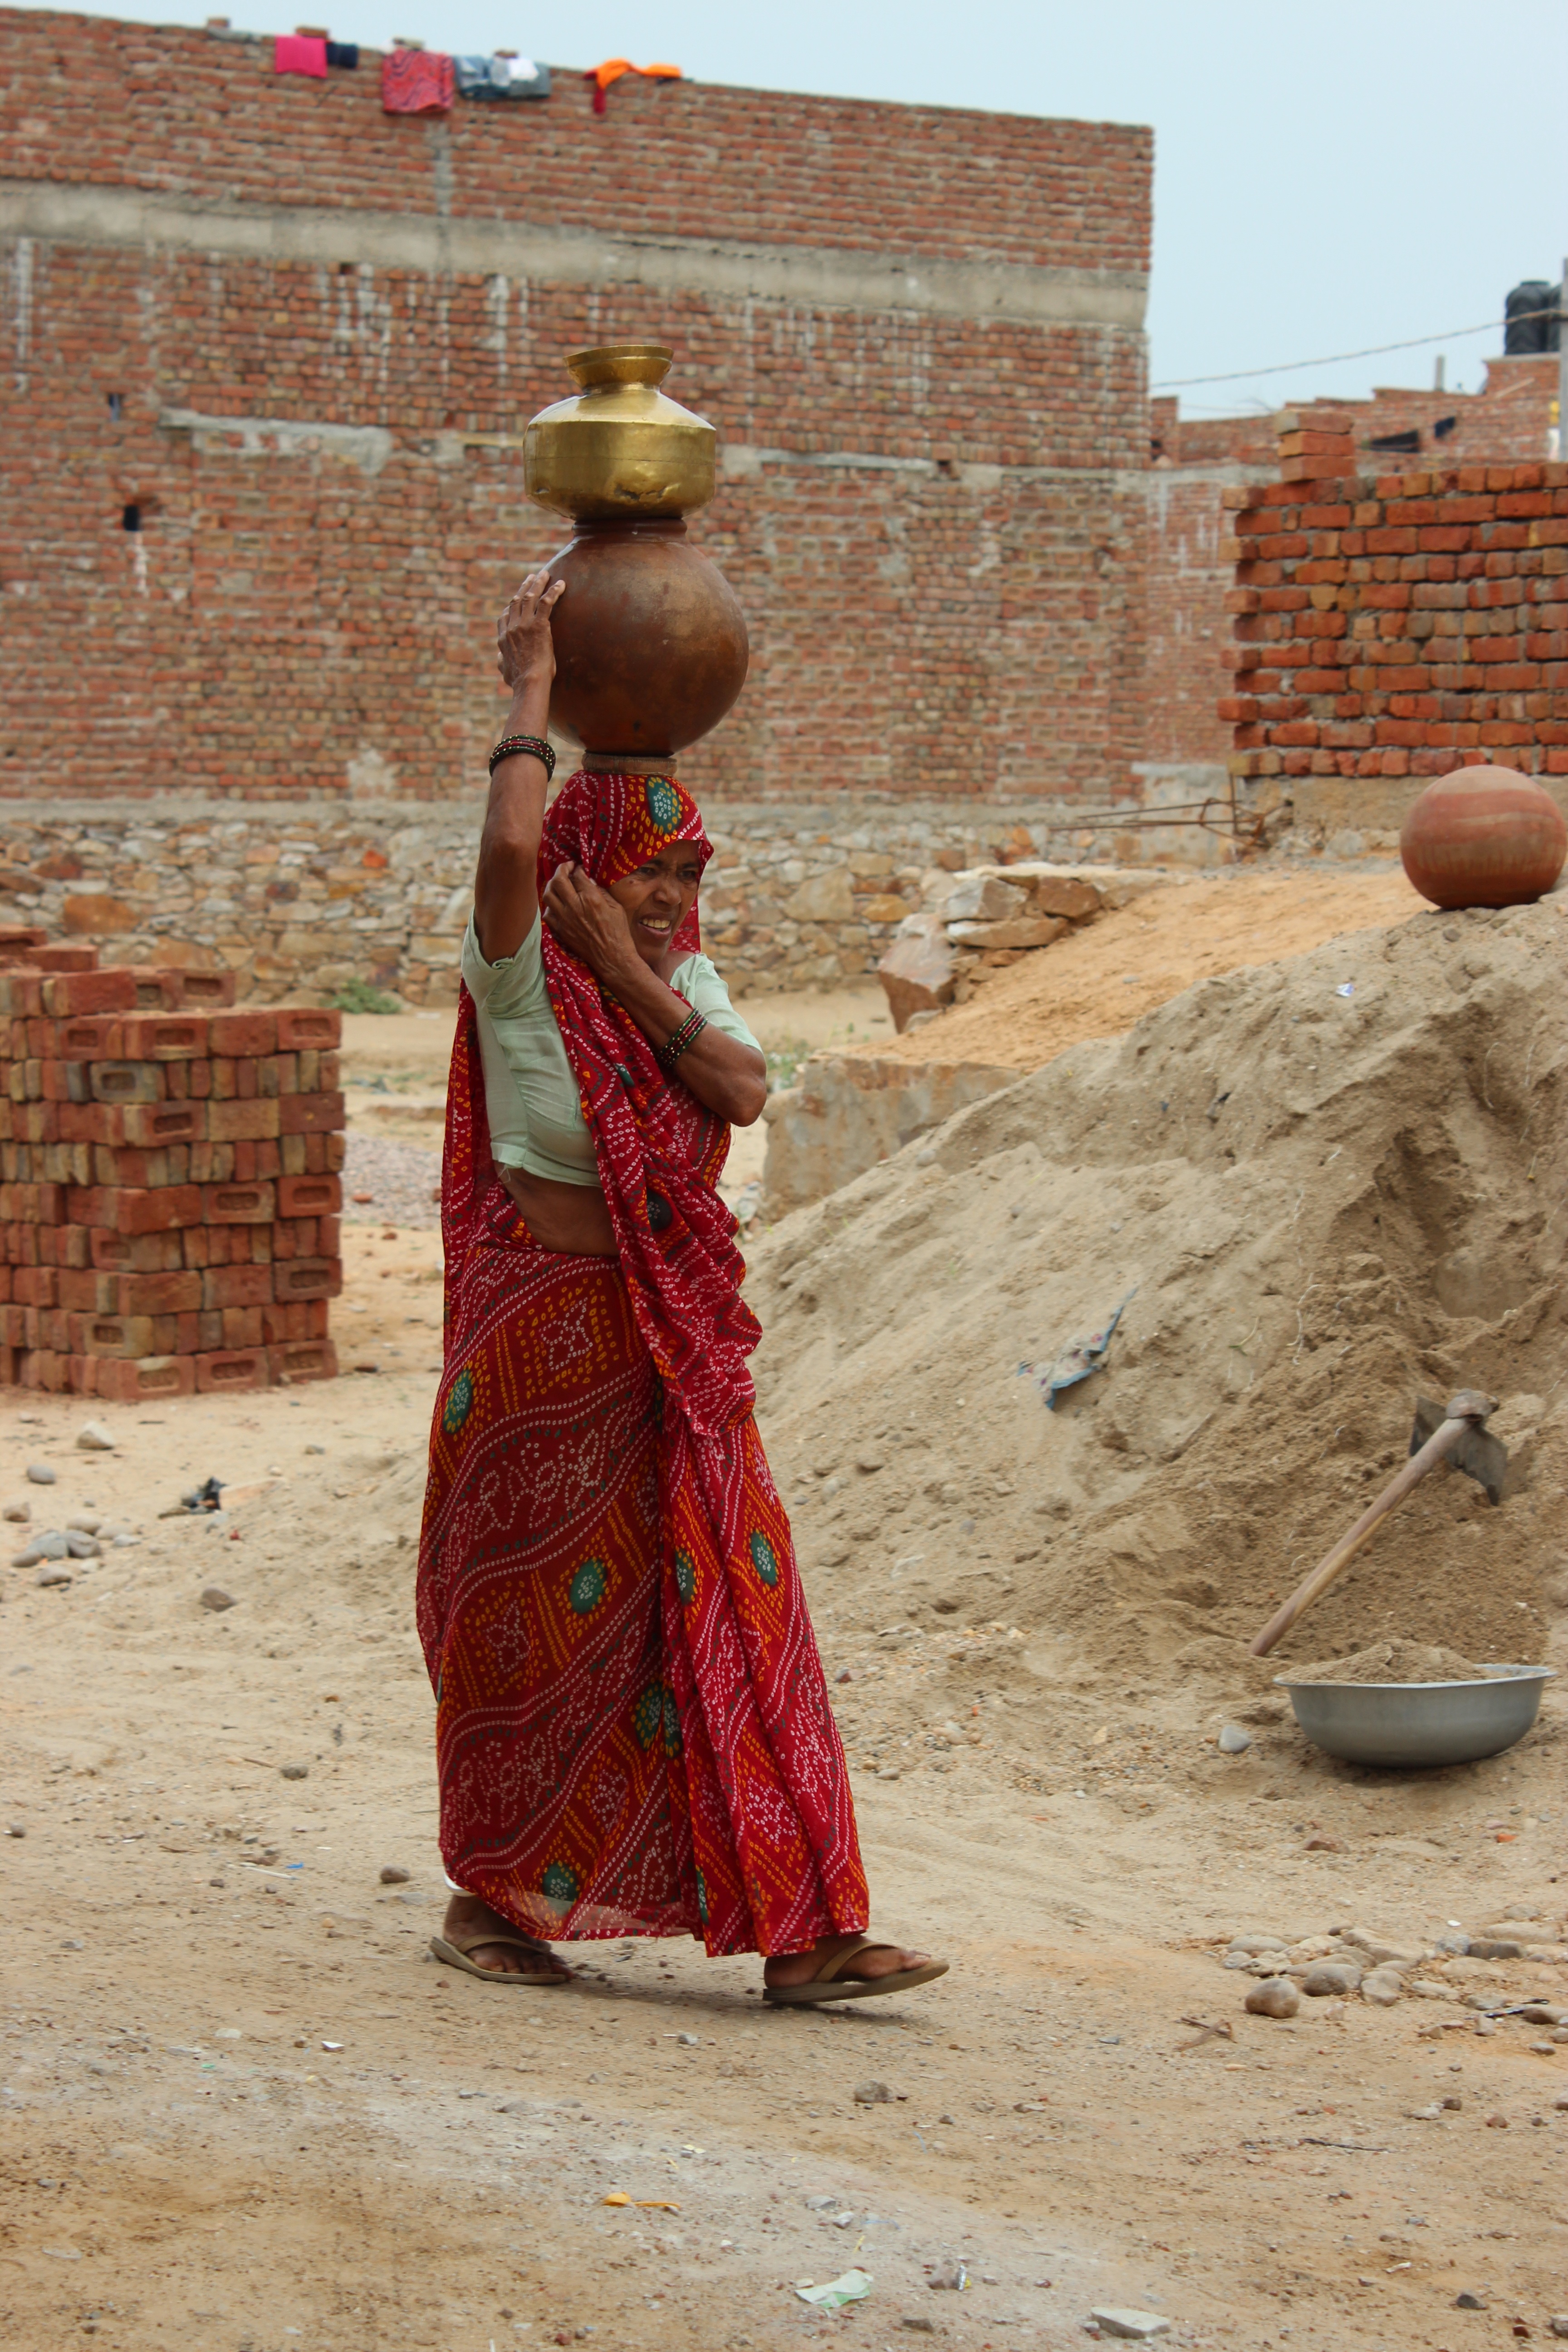
work, woman, monument, travel, statue, red, color, clothing, saree, temple, photograph, history, image, india, tradition, traditional, middle ages, ancient history